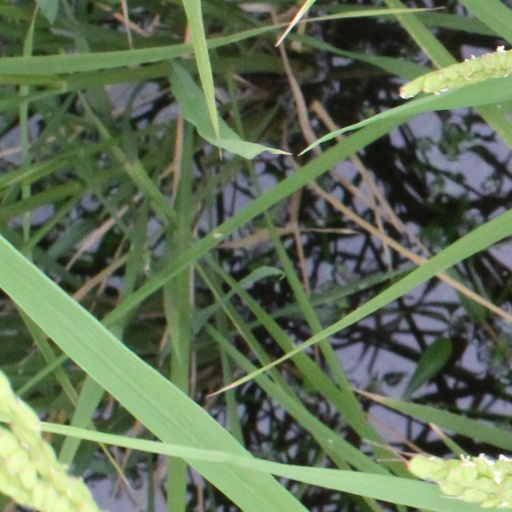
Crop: rice